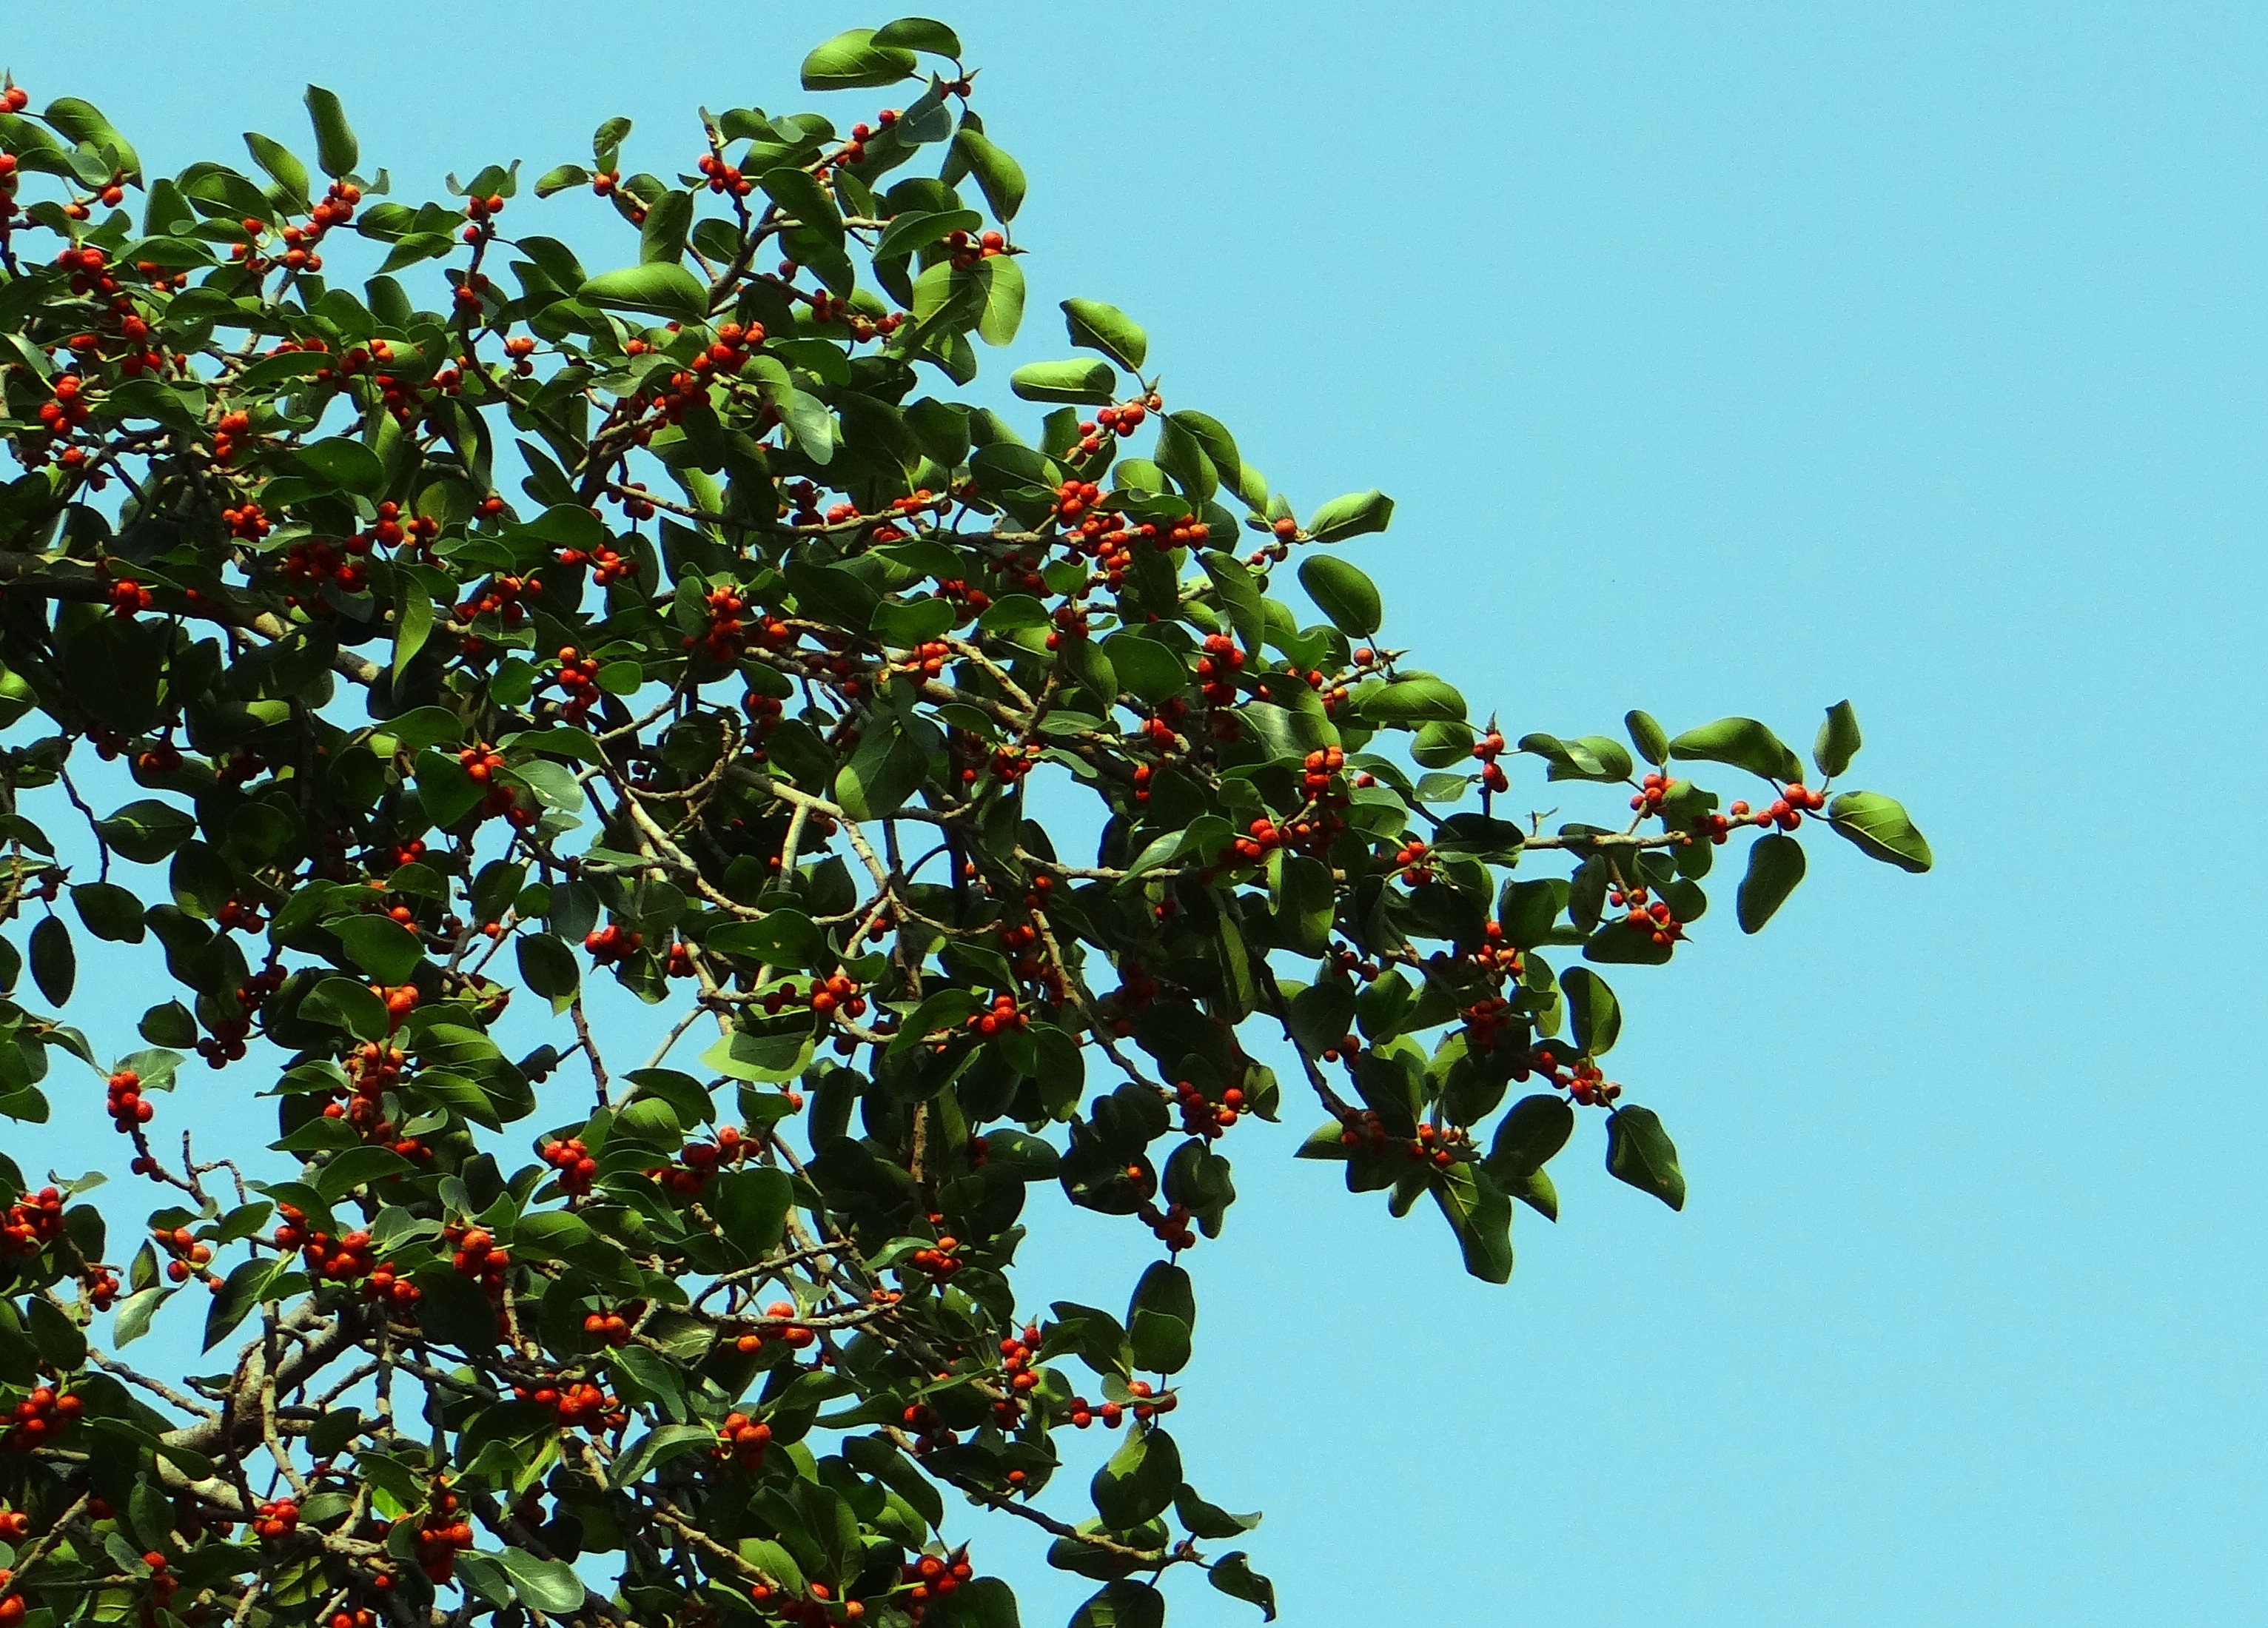
tree, branch, blossom, plant, fruit, berry, leaf, flower, food, red, produce, evergreen, botany, flora, fig, leaves, holly, shrub, fruits, india, ficus, flowering plant, banyan, woody plant, land plant, aquifoliaceae, aquifoliales, ficus benghalensis, indian banyan